British humour

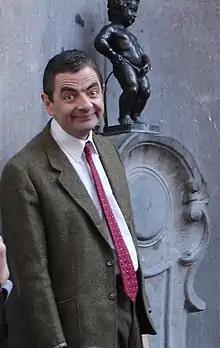
Rowan Atkinson as Mr. Bean

The British class system, especially class tensions between characters; and pompous or dim-witted members of the upper/middle classes or embarrassingly blatant social climbers, typified by: